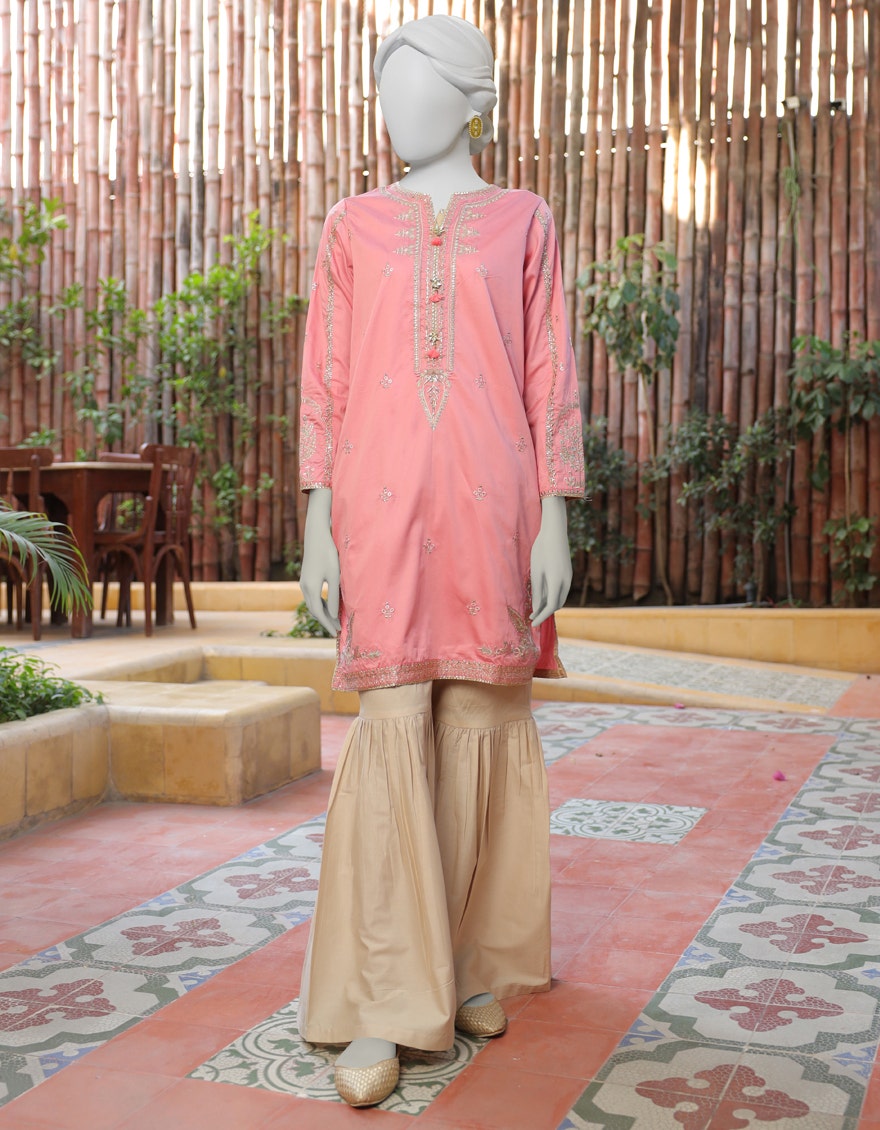
pink karigari tunic with